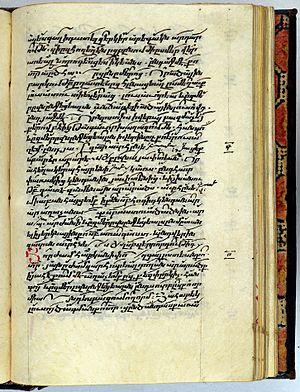
Un khaz, est un neume utilisé par la notation musicale arménienne pour la transcription de la musique arménienne.